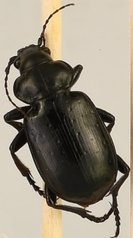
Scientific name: Calosoma affine
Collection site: Konza Prairie Agroecosystem NEON (KONA), plot KONA_007